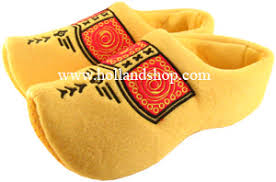
Label: Clog